Lordship of Milan

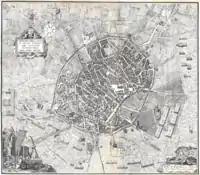
The city of Milan in the Middle Ages.

Martino della Torre thus became the first lord of Milan in May 1259, as a first measure he decided to banish the da Soresina family from the city so as not to have any opposition to the government. A few days later, on 17 September, he decided to ally himself with the Papal States to defeat the major supporter of da Soresina family, Ezzelino III da Romano, who was killed on 8 October 1259 following the Battle of Cassano. After eliminating his enemies, della Torre thought about finding new allies, so on 11 November Oberto Pallavicino was appointed captain general of Milan for five years despite the papal excommunication and as a result, the following year Pope Alexander IV decided to excommunicate Martino della Torre as well. Despite the centralization of powers, della Torre was unable to have his cousin Raimondo, a direct descendant of Pagano, elected bishop, who was instead assigned to the Diocese of Como. Ottone Visconti took office as Archbishop of Milan on 22 July 1262, provoking the wrath of the lord of Milan, who forced Visconti, with the help of Pallavicino, to take refuge in Montefiascone in the Papal States. A few months after Visconti's retreat, on 20 November 1263 Martino della Torre died in Lodi. Due to his excommunication, he was buried near the Chiaravalle Abbey and not inside it.